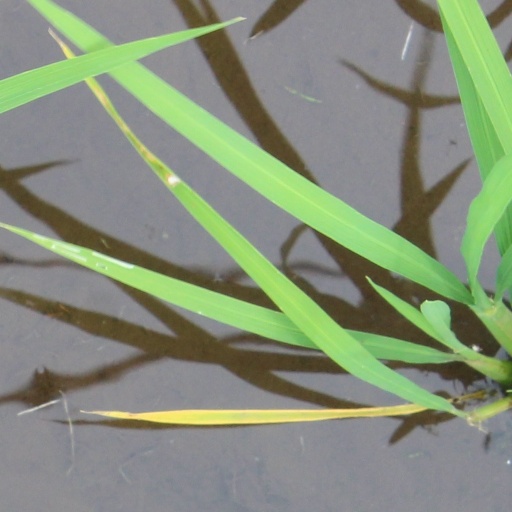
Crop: rice